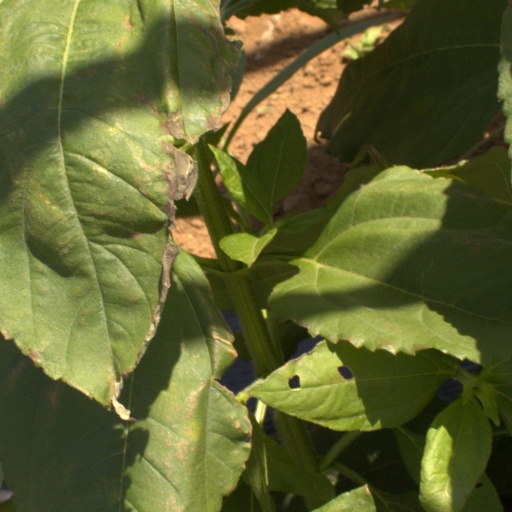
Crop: Jerusalem artichoke